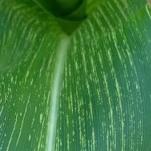
Crop: Maize
Condition: stripe-d